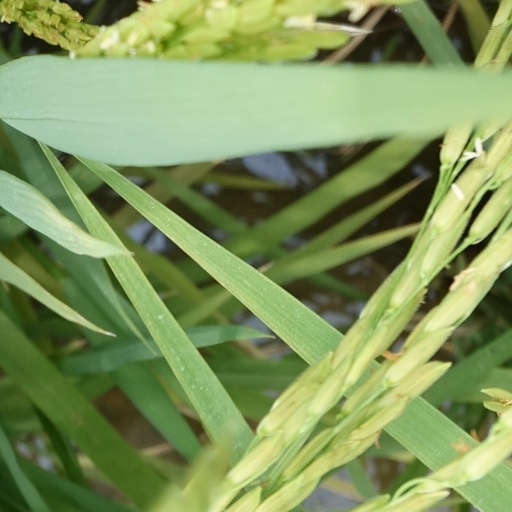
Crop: rice